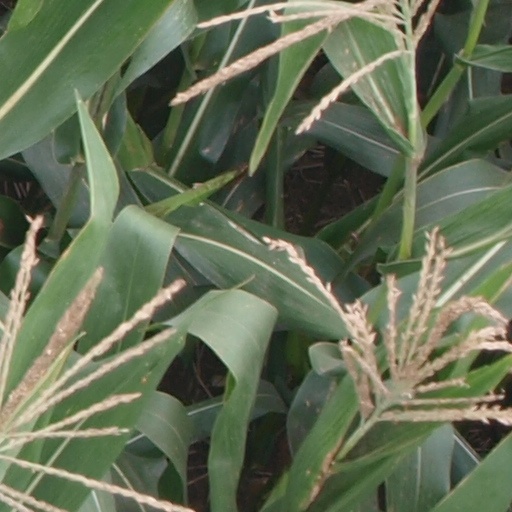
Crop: maize; corn